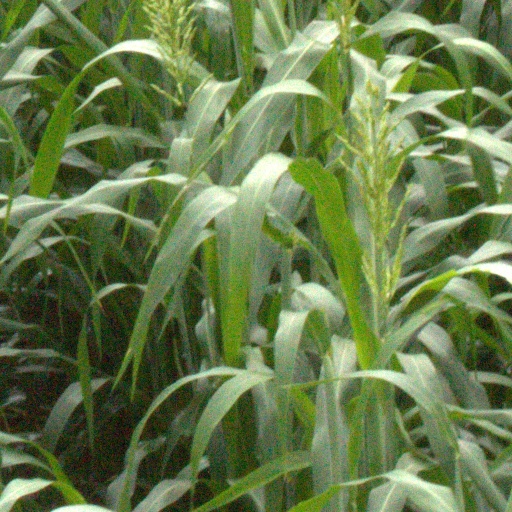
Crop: sorghum